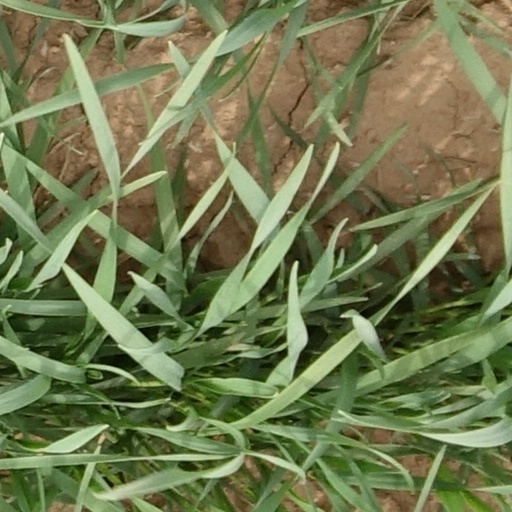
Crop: wheat